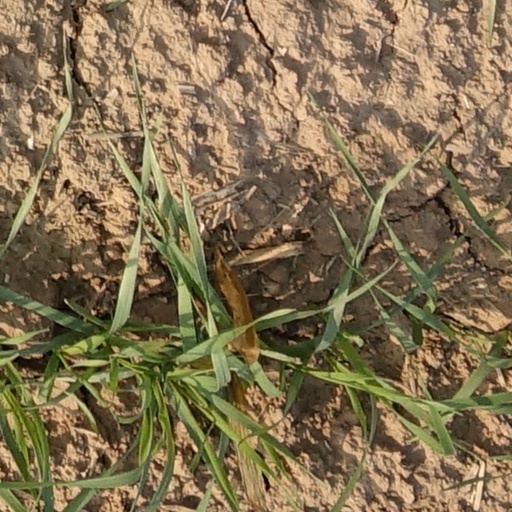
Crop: wheat